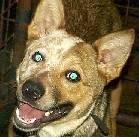
dog